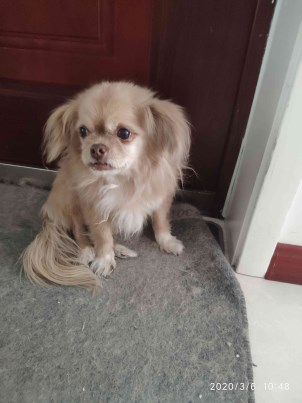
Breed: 3336-n000121-chinese_rural_dog